Megara

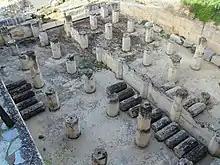
View of the archaeological site

In the Late Bronze Age, Megara features prominently as a small kingdom in the myths and legends of Homer. Megara emerged between two fortified ports, Nisaea on the Saronic Gulf and Pagae on the Gulf of Corinth, on two acropolises Karia and Alkathos. However, Megara at this point remains more mythical until it started expanding in Iron II.